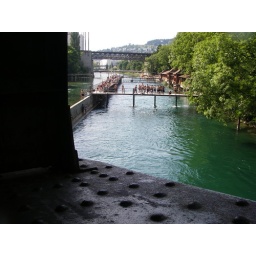
from inside this a bridge over a river in zuirch. see the swimming hole between the two bridge.